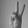
ASL letter: V